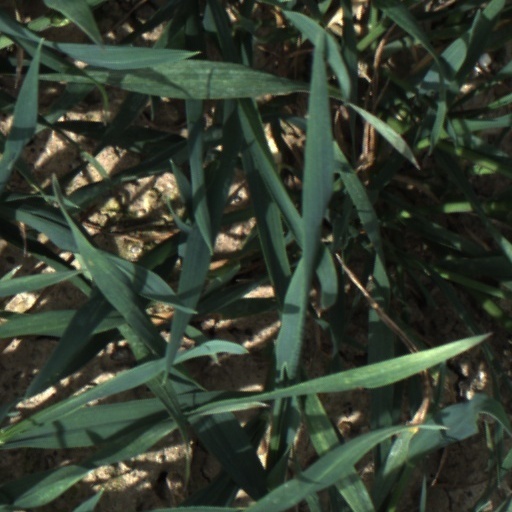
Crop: wheat